2nd Reconnaissance Battalion

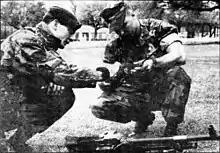
Sergeant Peter Aldrich of the Reconnaissance Platoon of the Royal Bermuda Regiment and Sergeant Paul Moose, a team leader in Bravo Company of the 2nd Recon at Camp Lejeune in Jacksonville, North Carolina, in 1989.

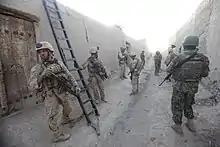
Marines from the 2nd Recon Battalion in Nimroz Province, Afghanistan, 2011

A very loose interpretation of the battalion was featured as the main unit in the 1986 movie "Heartbreak Ridge" starring Clint Eastwood. The film depicts the battalion's involvement in Operation Urgent Fury, the invasion of Grenada.